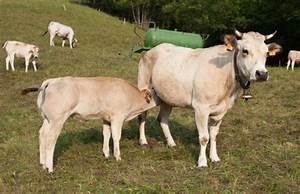
Label: mucca